Charleroi-Central railway station

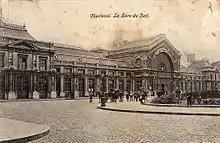
Charleroi-South railway station in the early 20th century

The first railway connection to Charleroi was inaugurated in 1843, when the Belgian State Railways ("Chemins de fer de l'État Belge") opened an indirect line from Brussels to Charleroi (via Braine-le-Comte), continuing to Namur. On 23 October 1843, a train stopped for the first time in Charleroi. At this time, the station was not more than a temporary building along the rails at the north-west of the actual site. In 1848, the to Walcourt and Morialmé opened, to support local extractive industries. In 1852, the opened to connect Charleroi with its northern French network, via Erquelinnes. In 1855, the to Ottignies also opened.